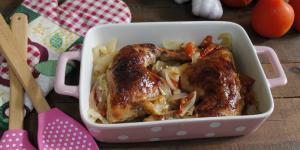
pollo al horno con tomate y cebolla